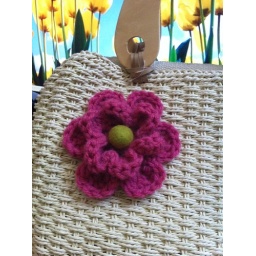
Crocheted flower with a felted ball glued in the center to dress up a thrift store handbag